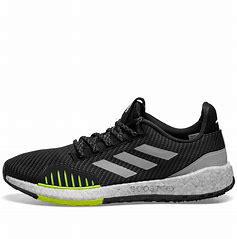
Brand: Adidas
Model: Pulseboost HD